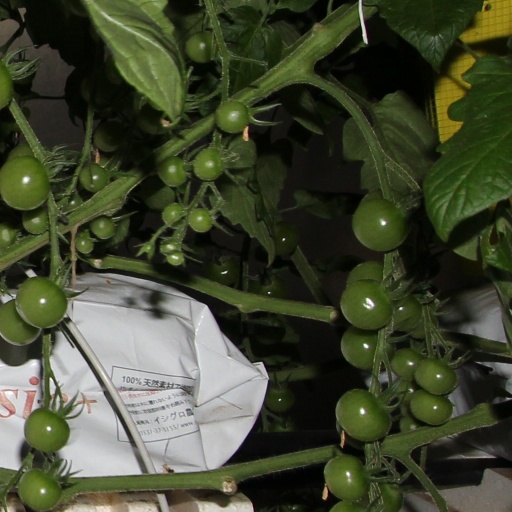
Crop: tomato